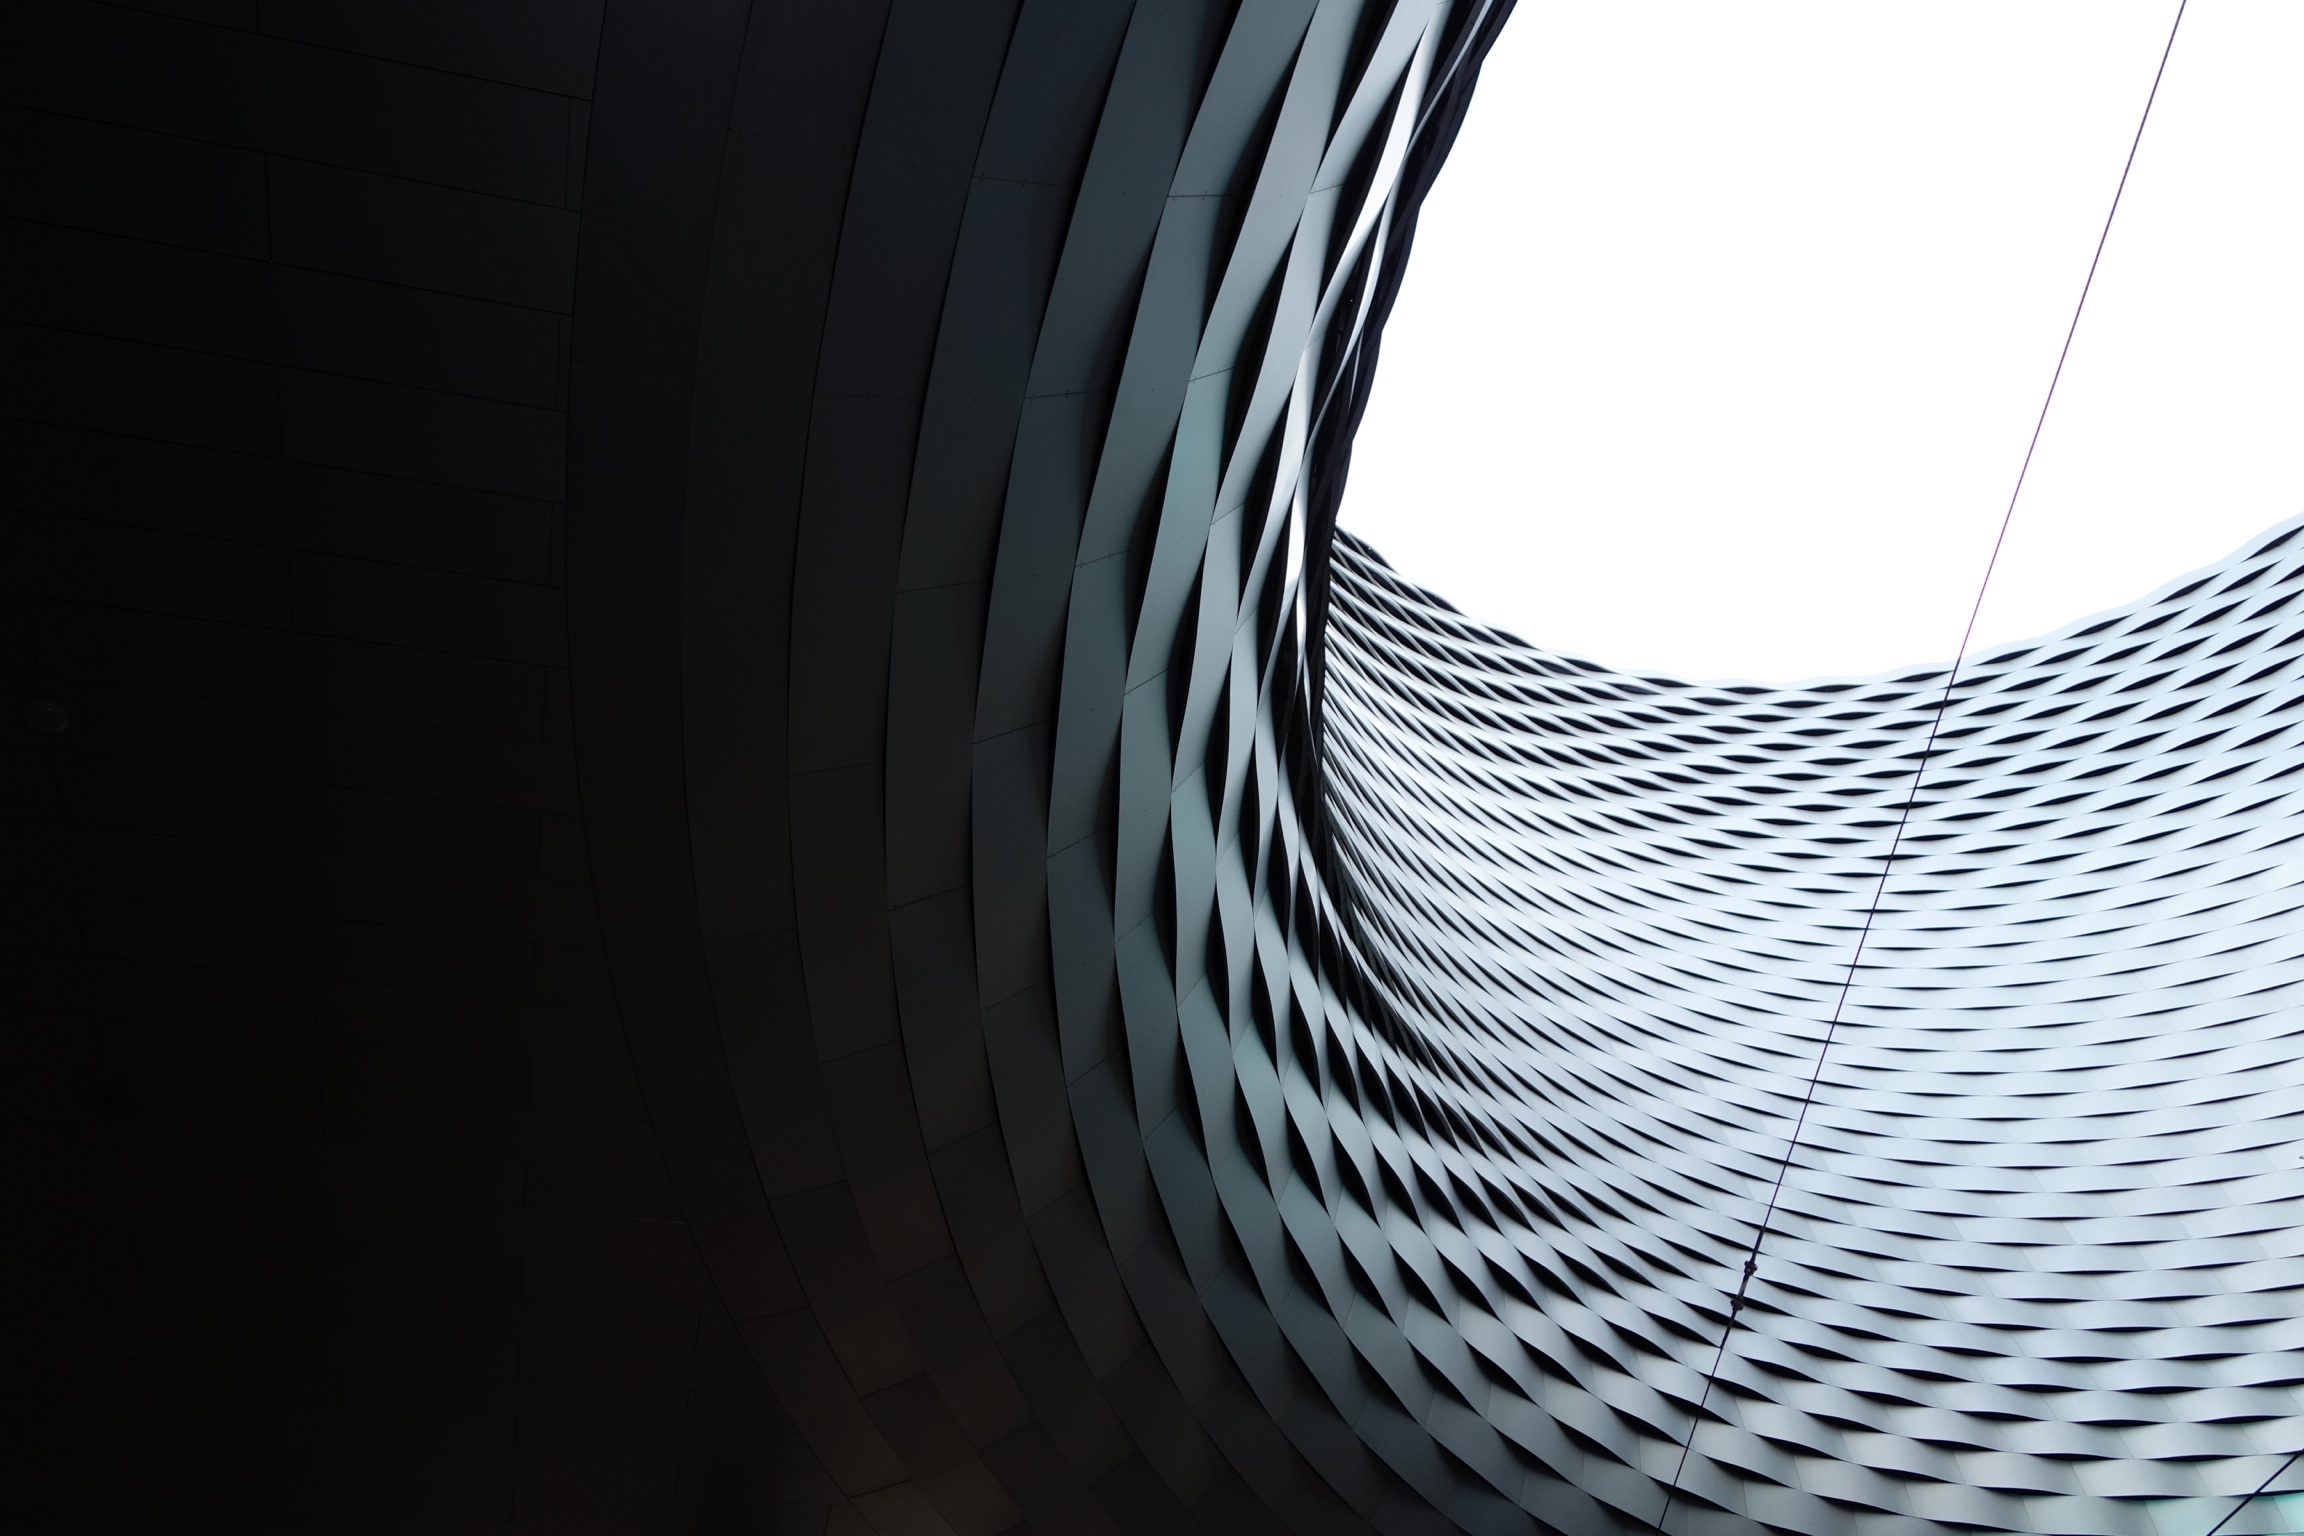
wing, light, black and white, wheel, spiral, line, artistic, black, monochrome, tire, circle, graphic, shape, monochrome photography, automotive tire, basal world